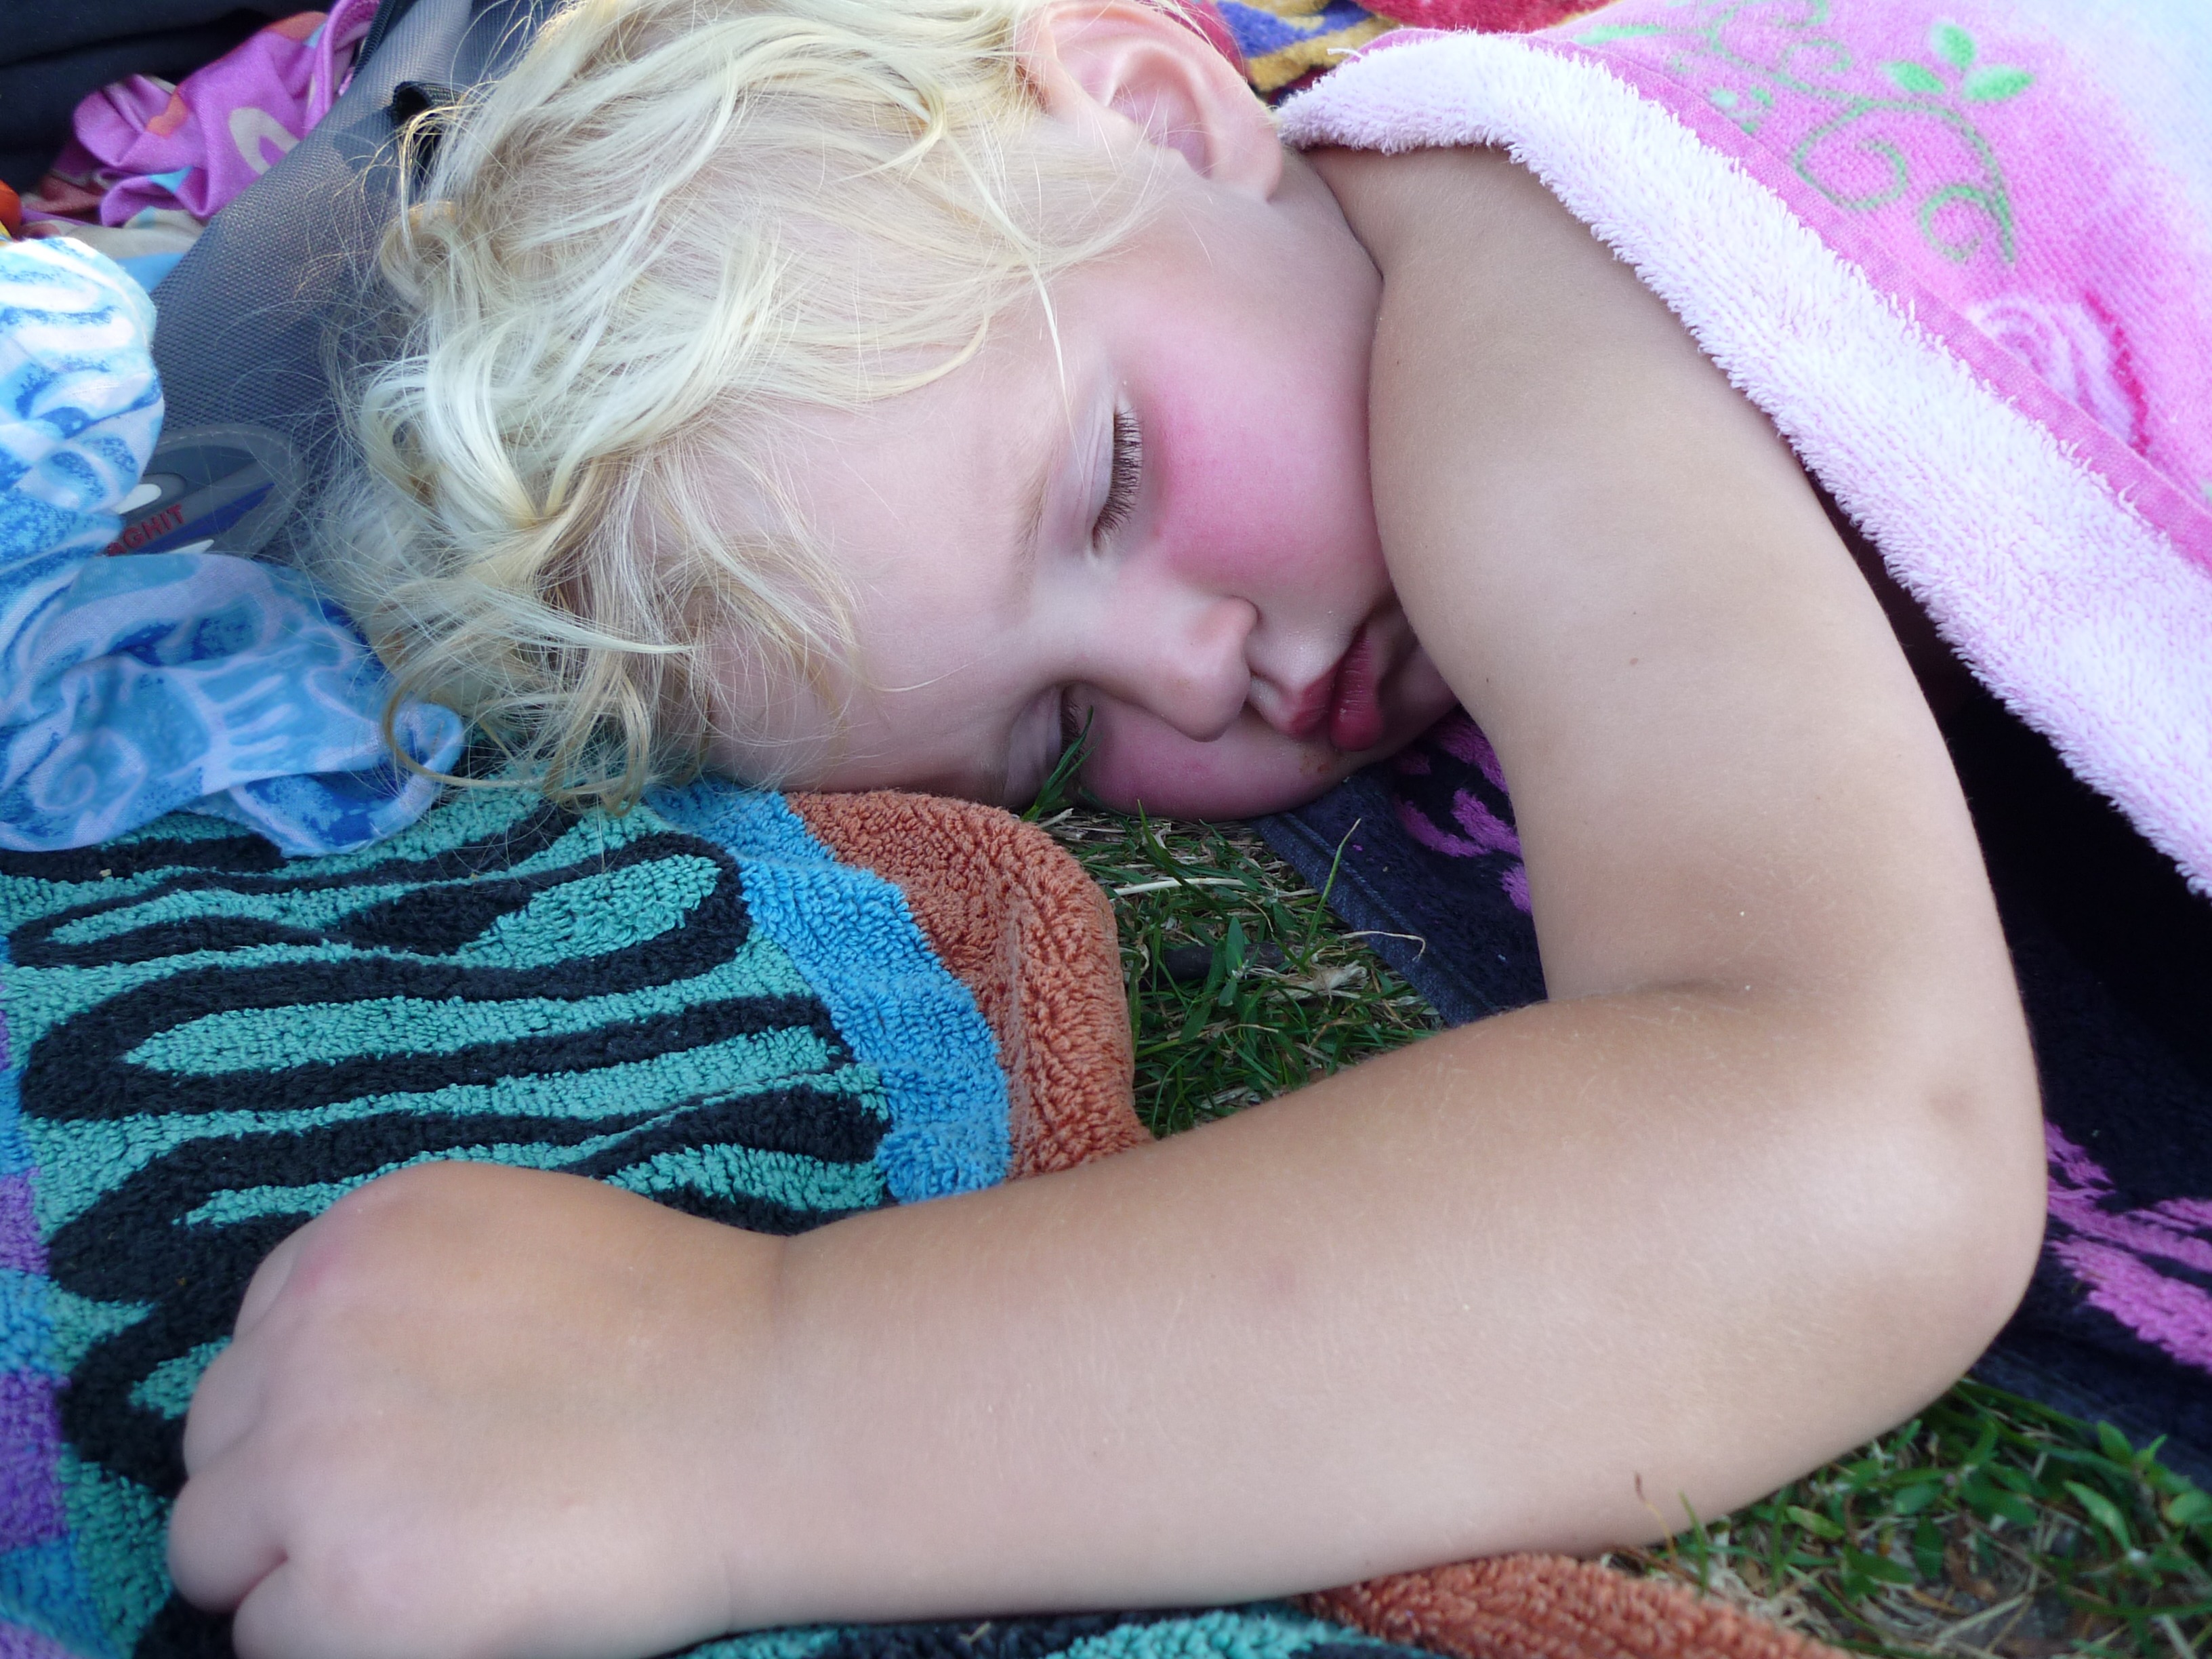
hand, person, girl, hair, leg, finger, sleeping, child, clothing, pink, towel, mouth, human body, nose, sleep, ears, skin, lips, beauty, blond, organ, lure, eyelashes, satisfaction, snuggle, interaction, human action